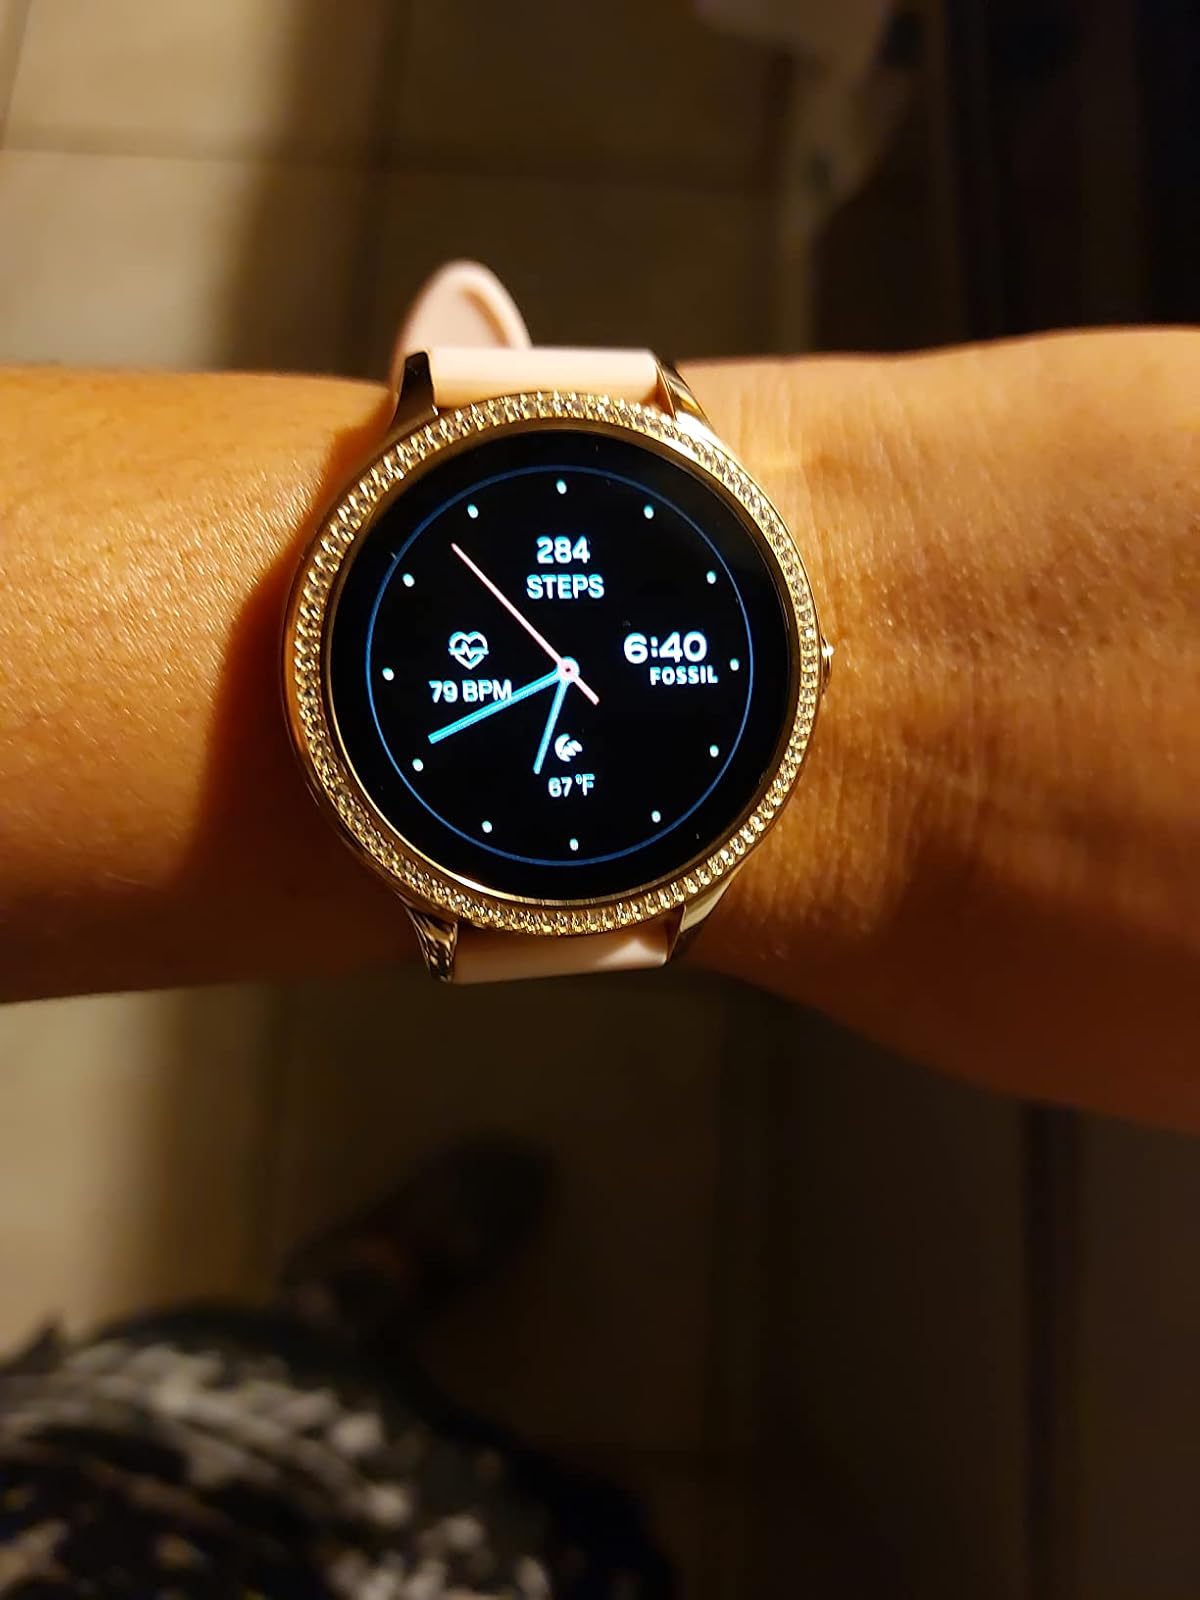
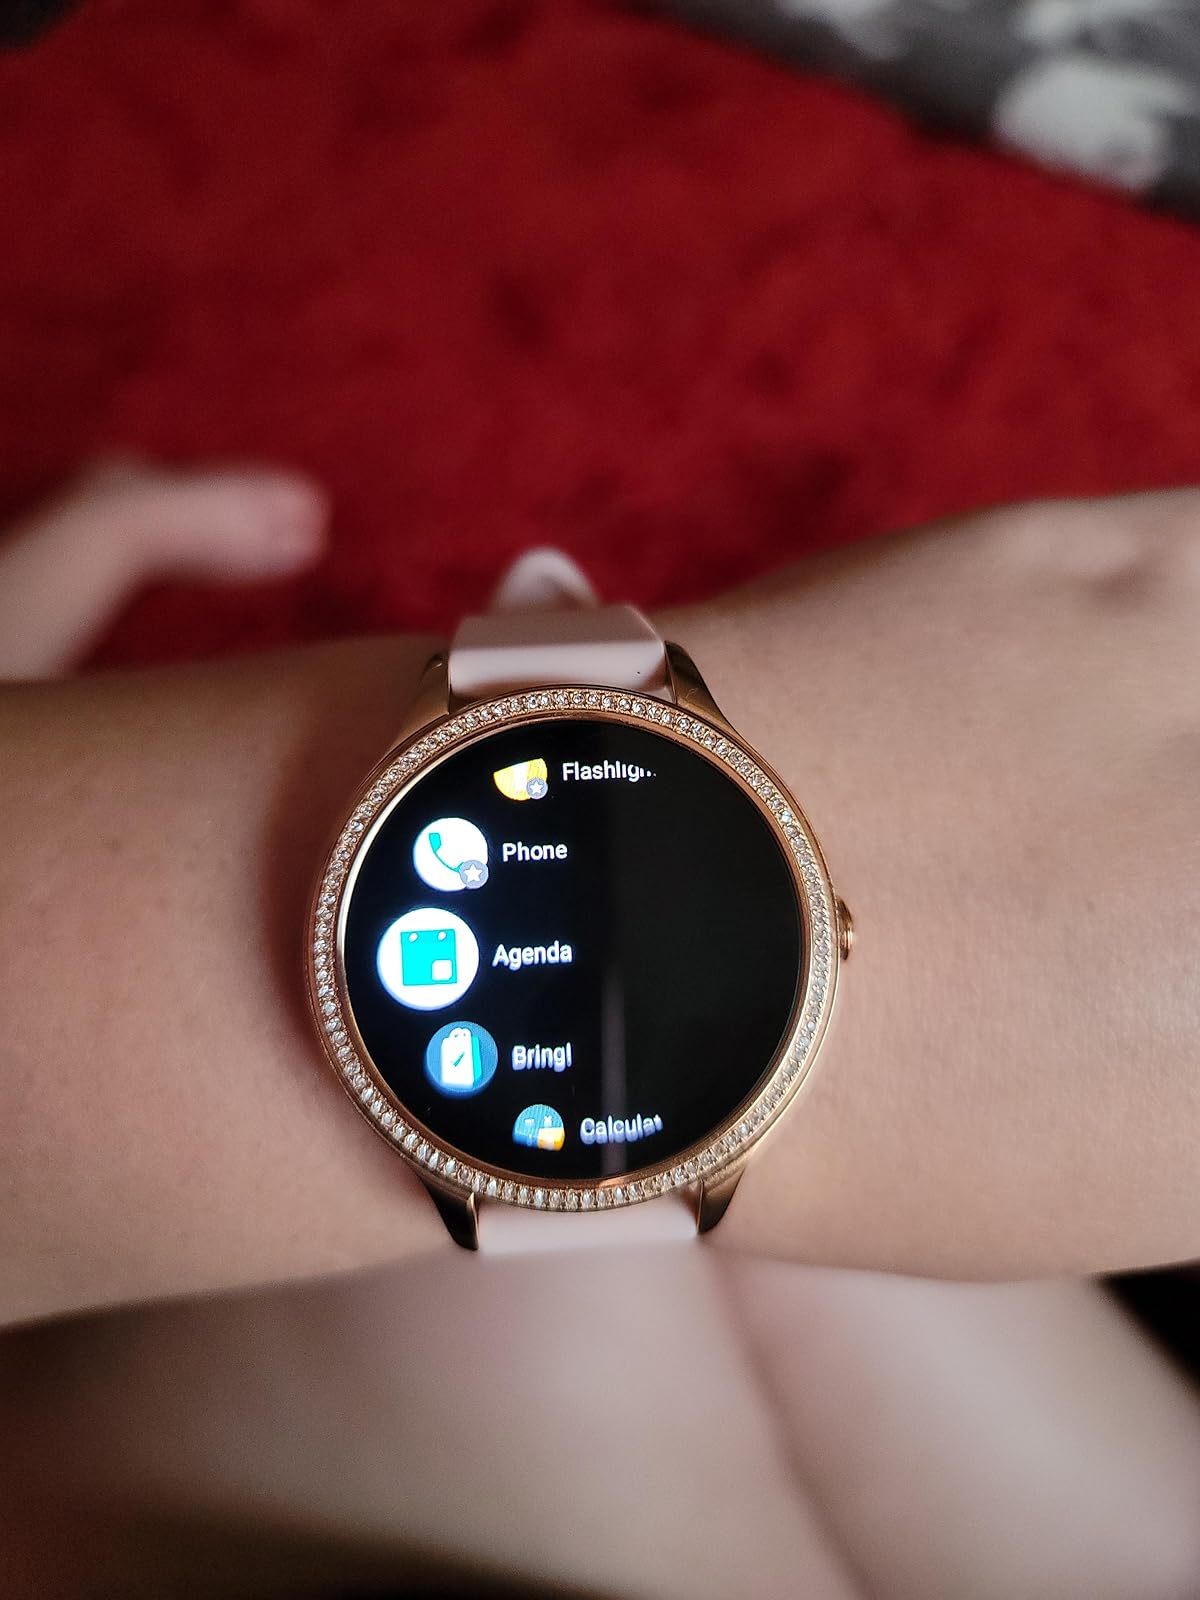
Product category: smartwatch
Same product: yes